Mark Cosgrove

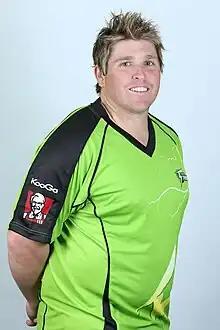
Mark Cosgrove with Sydney Thunder in 2012.

Cosgrove made his state debut in the 2002–03 season for South Australia. He was awarded the Bradman Young Cricketer of the Year at the Allan Border Medal ceremony by the CA in 2005. Earlier in the 2004–05 season he had been dropped from the state side for a time for being overweight.